All's Well, Ends Well 2011

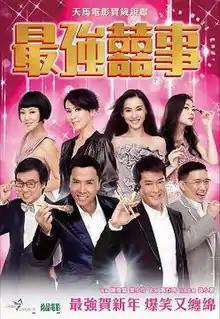

All's Well, Ends Well 2011 is a 2011 Hong Kong romantic comedy film directed by Chan Hing-ka and Janet Chun. It is the sixth instalment in the "All's Well, Ends Well" film series, was released on 2 February 2011.